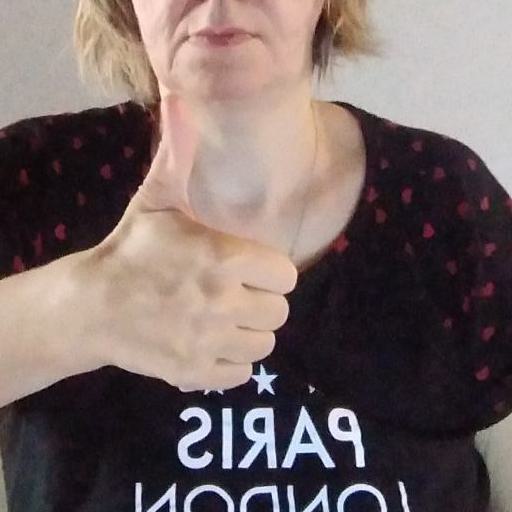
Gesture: like